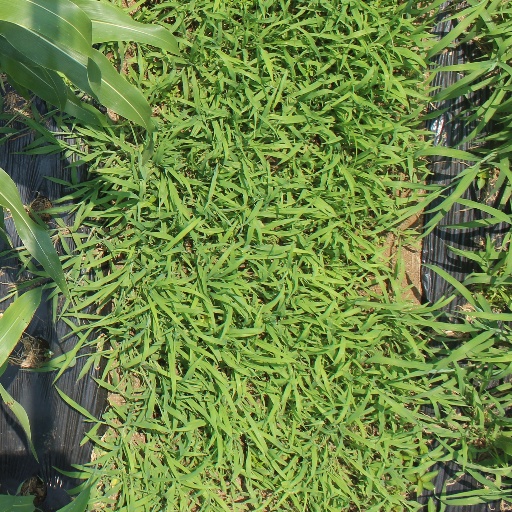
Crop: sorghum